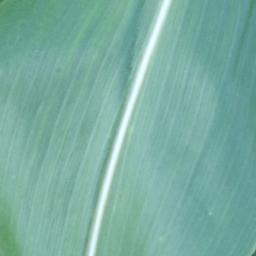
Label: Corn_(Maize)___Healthy